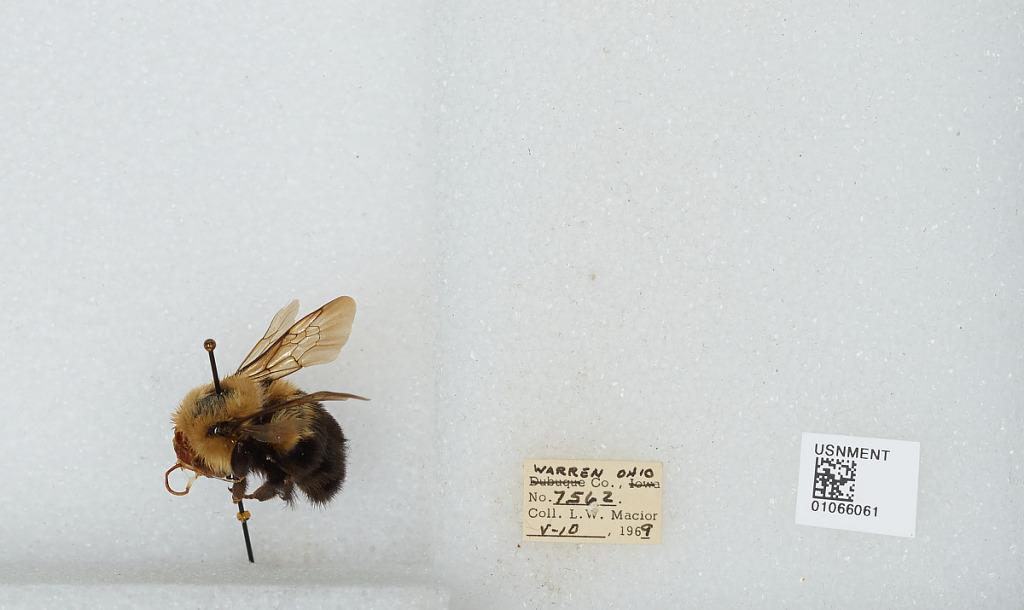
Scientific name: Bombus (Pyrobombus) bimaculatus Cresson
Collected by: L. Macior
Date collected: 1969-5-10
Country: United States
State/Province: Ohio
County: Warren
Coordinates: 39.4242, -84.1856